Black Panther (film)

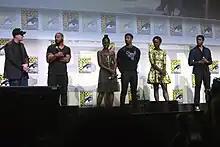
(L:R) Producer Kevin Feige, director Ryan Coogler, and actors Lupita Nyong'o, Michael B. Jordan, Danai Gurira, and Chadwick Boseman promoting "Black Panther" at the 2016 San Diego Comic-Con

Additionally, Florence Kasumba and John Kani reprise their respective roles of Ayo and T'Chaka from "Captain America: Civil War"; Kani's son Atandwa Kani portrays a young T'Chaka. Wakandan elders in the film include Isaach de Bankolé for the River Tribe, Connie Chiume for the Mining Tribe, Dorothy Steel for the Merchant Tribe, and Danny Sapani for the Border Tribe. Sydelle Noel appears as Xoliswa, a member of the Dora Milaje. Marija Abney, Janeshia Adams-Ginyard, Maria Hippolyte, Marie Mouroum, Jénel Stevens, Zola Williams, Christine Hollingsworth, and Shaunette Renée Wilson also play Doras. Nabiyah Be initially announced that she was playing criminal Tilda Johnson, but her character was simply named Linda in the final film due to Gabrielle Dennis being cast as Johnson in the second season of "Luke Cage". Comedian Trevor Noah voices Griot, a Wakandan ship A.I., Black Panther co-creator Stan Lee has a cameo as a patron in the South Korean casino, and Sebastian Stan makes an uncredited appearance in the post-credits scene reprising his role as Bucky Barnes, now named the White Wolf.